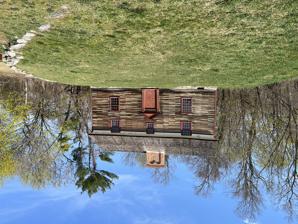
Building: Captain William Smith House
Country: United States of America
Year built: 1692
Colonial building in Massachusetts Captain William Smith House The house in 2023 General information Architectural style Colonial Location Lincoln, Massachusetts , U.S. ( Concord until 1754) Address North County Road Coordinates 42°27′03″N 71°17′19″W / 42.45086°N 71.28857°W / 42.45086; -71.28857 Completed 1692 (333 years ago) ( 1692 ) Technical details Floor count 4 (including the cellar ) Design and construction Main contractor Benjamin Whittmore The Captain William Smith House is a historic American Revolutionary War site in Lincoln, Massachusetts , United States. Part of today's Minute Man National Historic Park , it is associated with the revolution's first battle, the 1775 battles of Lexington and Concord . Believed to have been built in 1692 (or possibly a decade or so earlier), in what was then Concord , it is believed to be the oldest house in Lincoln. It is located on North County Road , just off Battle Road (formerly the Bay Road), a few hundred yards east of the Hartwell Tavern and the contemporary Samuel Hartwell House . Its first known occupant was yeoman Benjamin Whittemore (d. 1734). It was latterly the home of Captain William Smith (1746–1787), commanding officer of the Lincoln minutemen and the only brother of Abigail Adams , wife of the prominent patriot John Adams . The house has been restored by National Park Service to look as it would have in 1775. William and Elizabeth Dodge purchased the home as a rental property in 1758. When they moved to New Hampshire , they gave the house to their only daughter, Catharine Louisa Salmon. Catharine married William Smith in 1771. The couple lived in the house with their three children: Elizabeth, Louisa Catharine and William Jr. Their African slave, Cato, is not believed to have fought in the battles of Lexington and Concord, but on April 24, 1775, he enlisted as a soldier in Smith's newly formed company in the 6th Massachusetts Regiment commanded by Colonel John Nixon . He died in New Castle, New York , in January 1777. Smith died in Philadelphia on September 3, 1787, aged 40, after abandoning his wife and (now six) children and becoming an alcoholic. Smith's father, Revd. William Smith, had assumed ownership of the family house in 1780. Catharine, who left Lincoln in 1795, survived her husband by 37 years; she died in 1824. The house had a series of owners before it was added to the Minute Man National Historic Park in 1975. (Manuel Silva purchased the property in 1924. A hog farmer, Silva had about four hundred swine at the time of his 1945 death. It is believed his wife divided the interior into four apartments around 1956.) Architecture The cove cornice visible below the roofline of the front façade is one of only four surviving examples remaining in Massachusetts (the others are the nearby Whittemore-Smith House, and also in Danvers and Marblehead ). A period reenactor in the house's west parlor Battles of Lexington and Concord This view, looking northeast from Swamp Meadow, showing the house on a knoll The battles of Lexington and Concord took form before dawn on April 19, 1775. Soldiers passed by the house on their way to Concord , and again on their way back to Boston . Three of Ephraim and Elizabeth Hartwell's children — Samuel, John and Isaac — were in the Lincoln minutemen that fought at Old North Bridge and on the battle road. All three later served in the Revolutionary War . Paul Revere and William Dawes were detained by a British Army patrol nearby during the "Midnight Ride" to Concord of April 18. Samuel Prescott , who was also riding with them, escaped by jumping his horse over a wall and into the woods. Prescott emerged at the Hartwell Tavern, awakened Ephraim and informed him of the pending arrival of the British soldiers. Ephraim sent his black slave, Violet, down the road to alert his son, Samuel, and his family. Mary Hartwell , Samuel's wife, then relayed the message to Captain William Smith. The minutemen received the notice in time, and arrived at Old North Bridge before their enemy. Prescott made it to Concord. "The running battle back to Boston passed by Smith's house around 1:30 p.m., and a British regular who was wounded nearby was left in the care of Catharine Louisa, Captain Smith's wife. Despite her best efforts and those of Lexington physician Joseph Fiske, the soldier died of his wounds two or three days later, and he was buried near the farmhouse." – National Park Service References